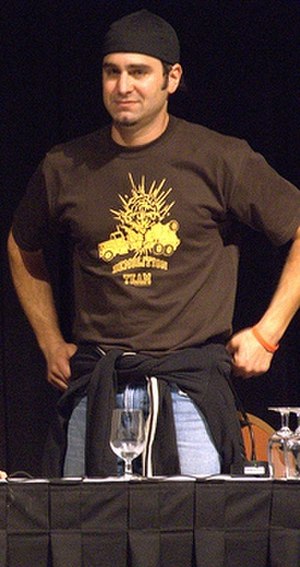
Tory Belleci
"Salvatore Paul ""Tory"" Belleci er en amerikansk film- og modelskaber, bedst kendt for sit arbejde på tv-serien MythBusters.